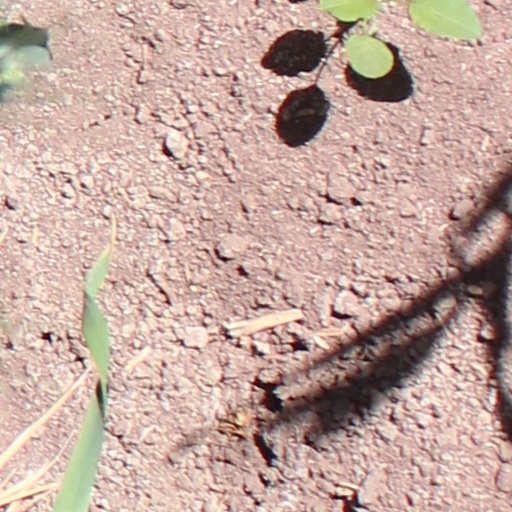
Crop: wheat